Another Day (Paul McCartney song)

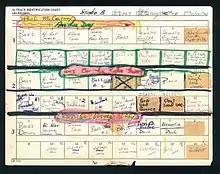
CBS's 16 track sheet for "Another Day" (plus two other songs)

Seiwell said that "Another Day" was the first song taped during the "Ram" sessions. Recording took place at Columbia Studios in New York City on 12 October 1970. The basic track consisted of McCartney and Dave Spinozza on acoustic guitars and Seiwell on drums. At the same session, McCartney and Spinozza added electric guitars, and McCartney overdubbed his bass guitar part. Seiwell also added a percussion effect, "tapping out a rhythm on a telephone directory found out in the studio".